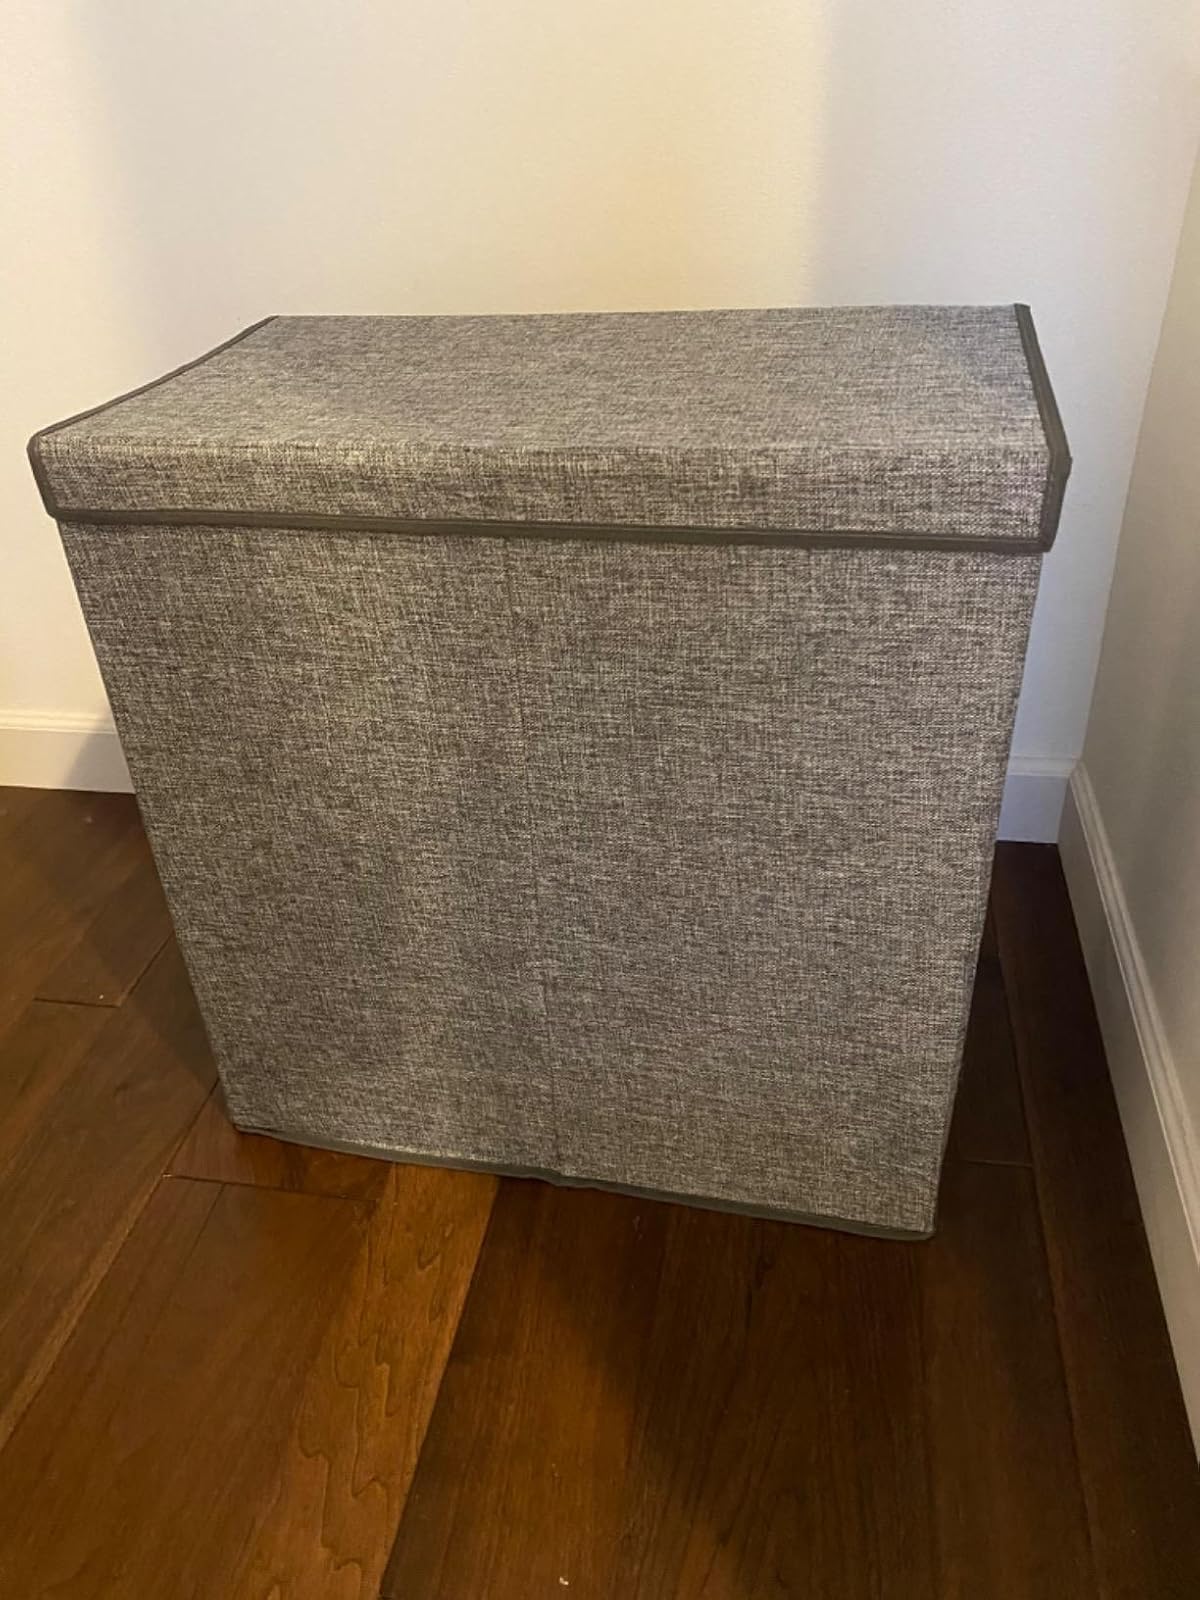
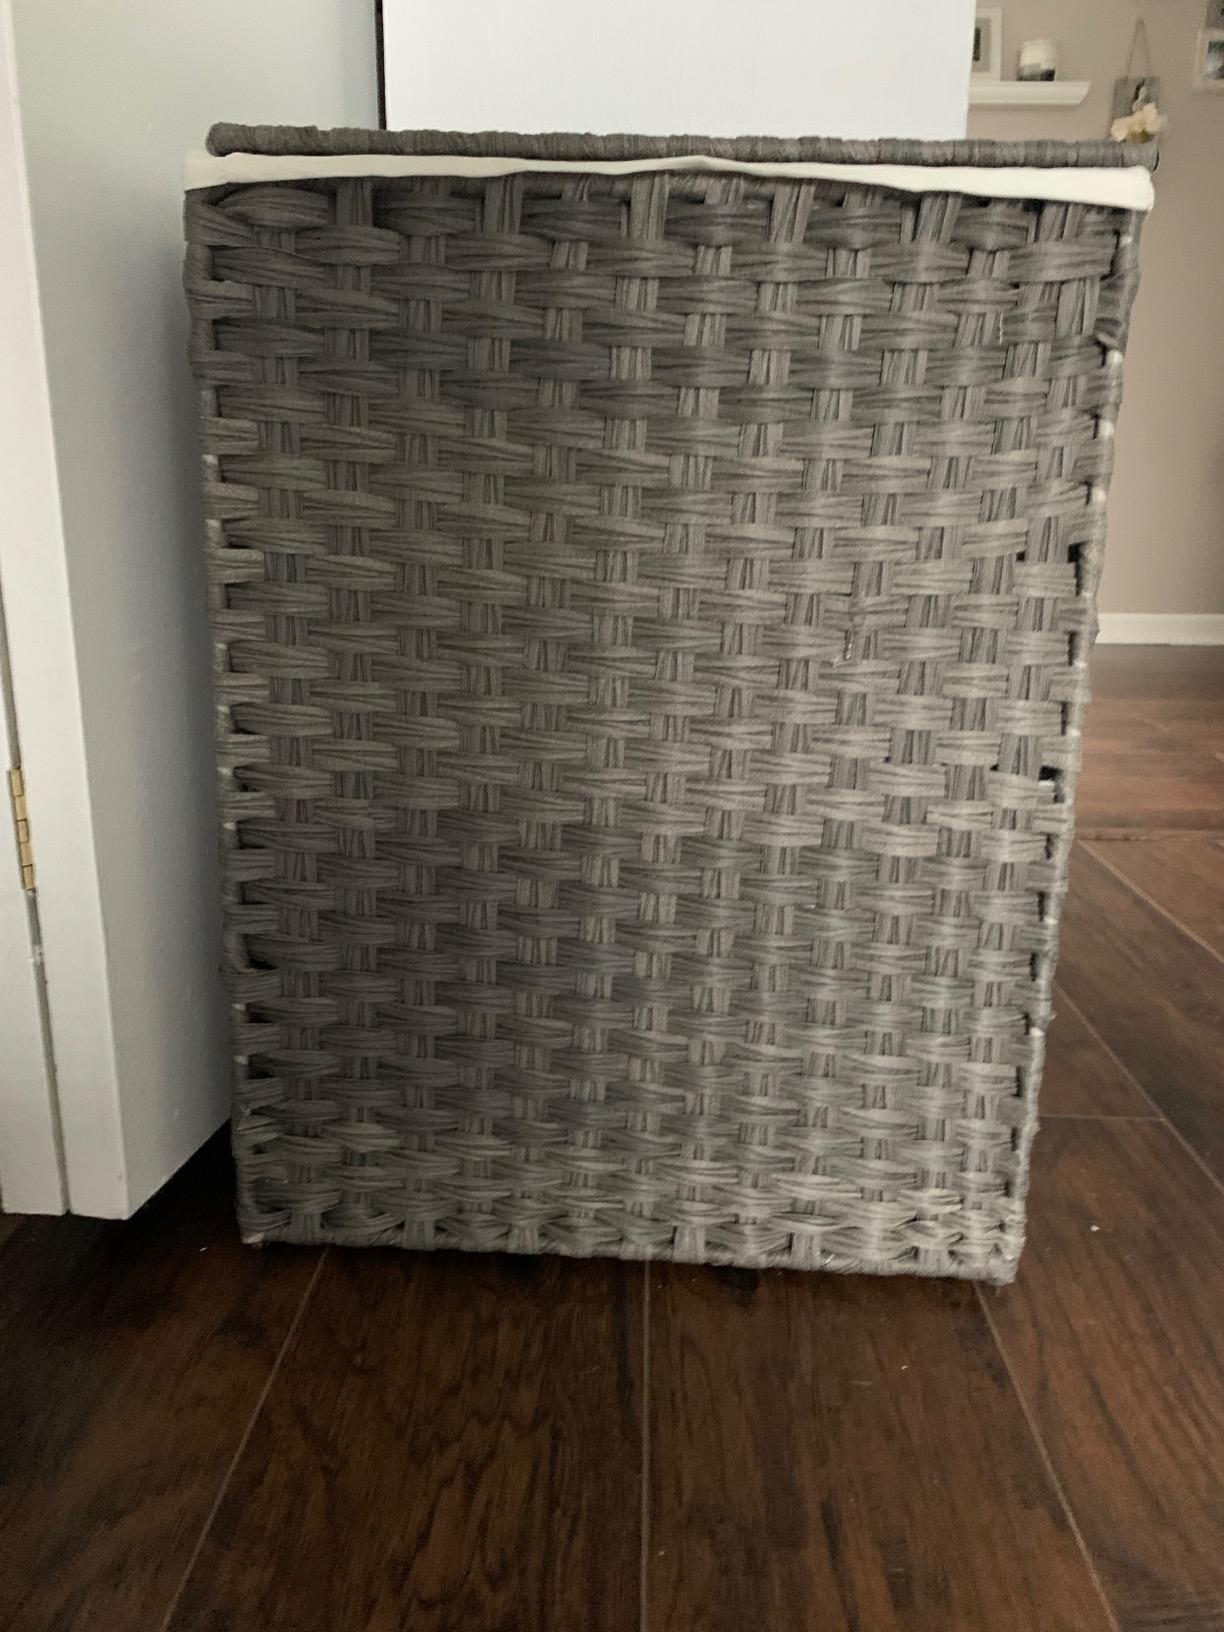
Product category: items_hamper
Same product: no